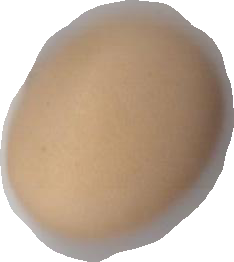
Variety: Anjasmoro